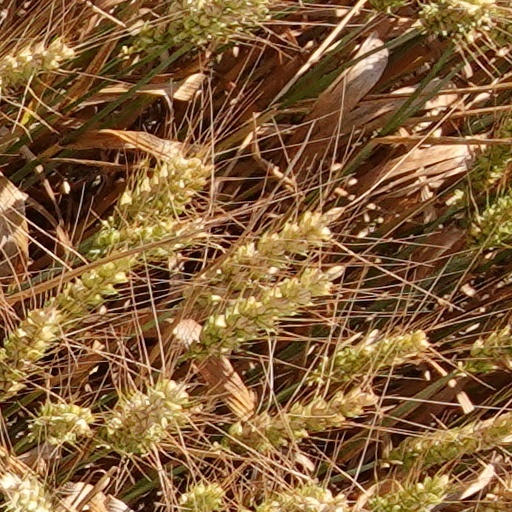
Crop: wheat